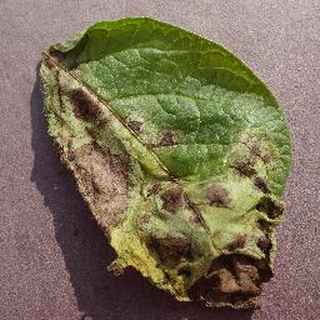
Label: potato_late_blight